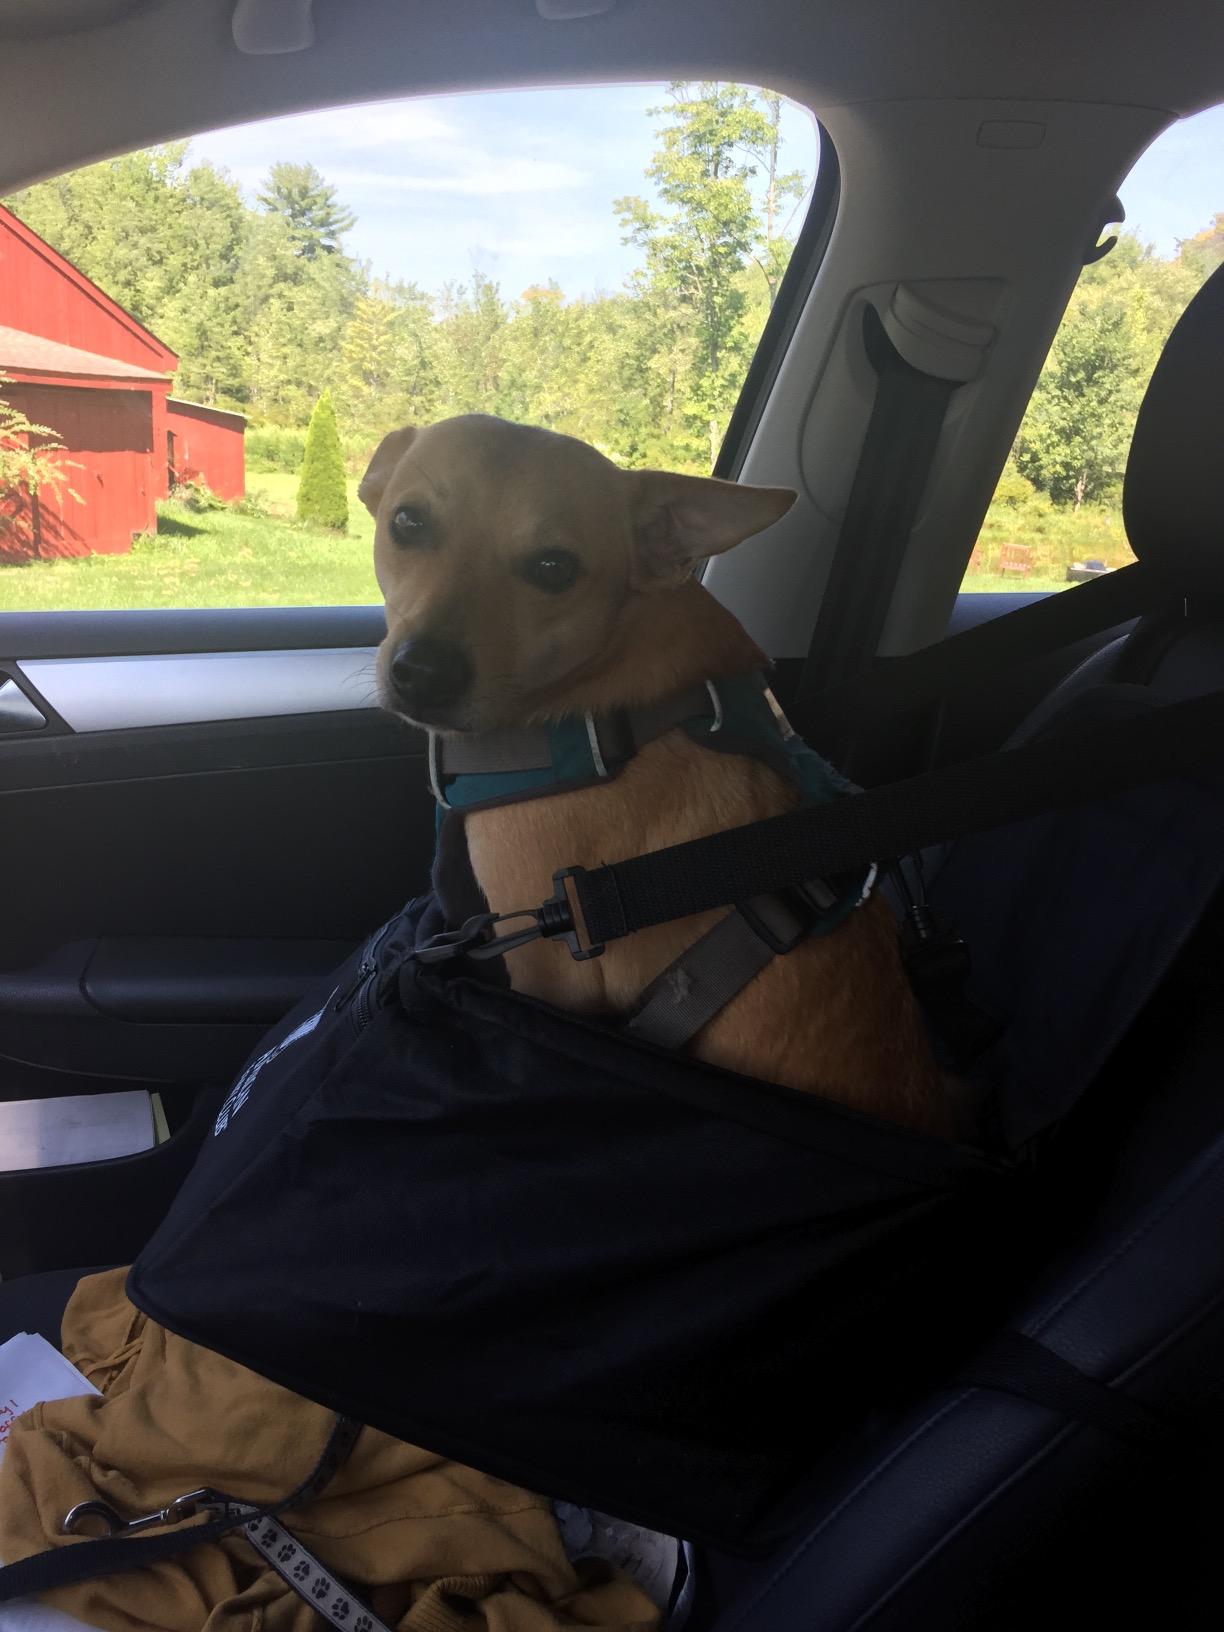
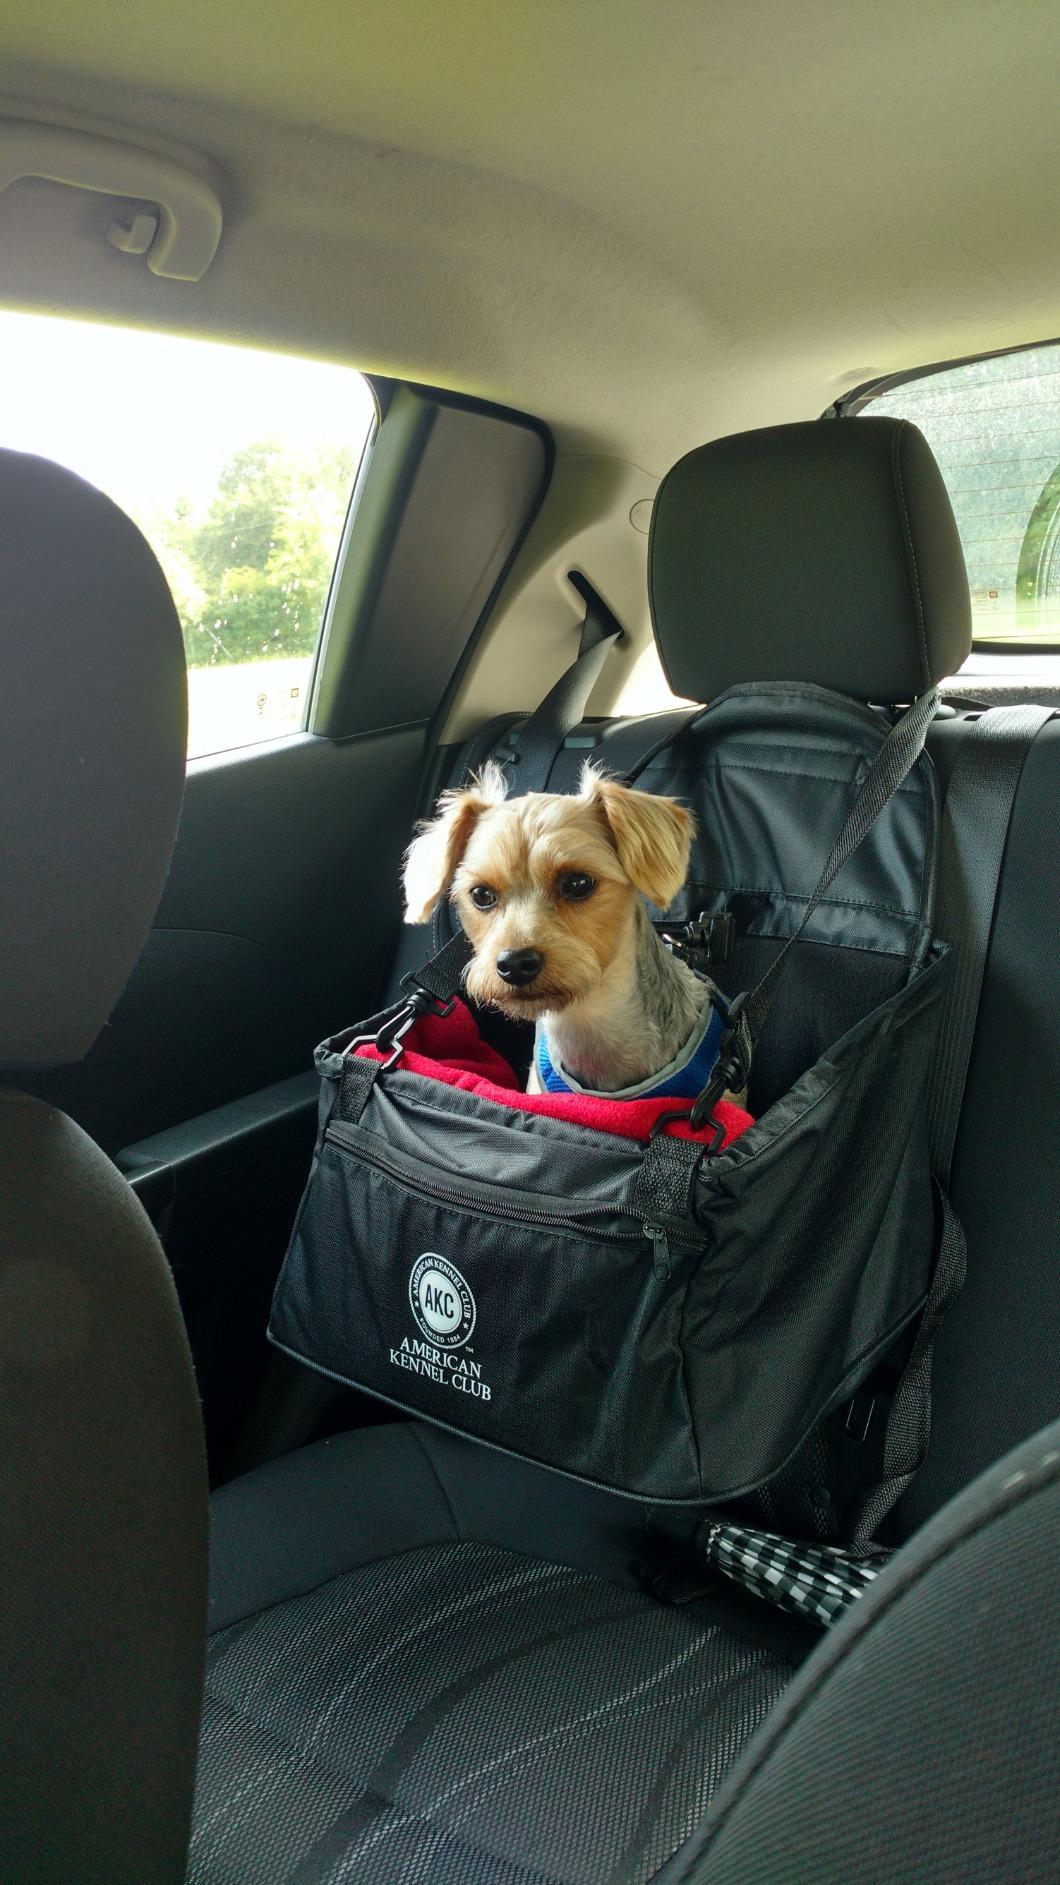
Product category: items_kennel
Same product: yes